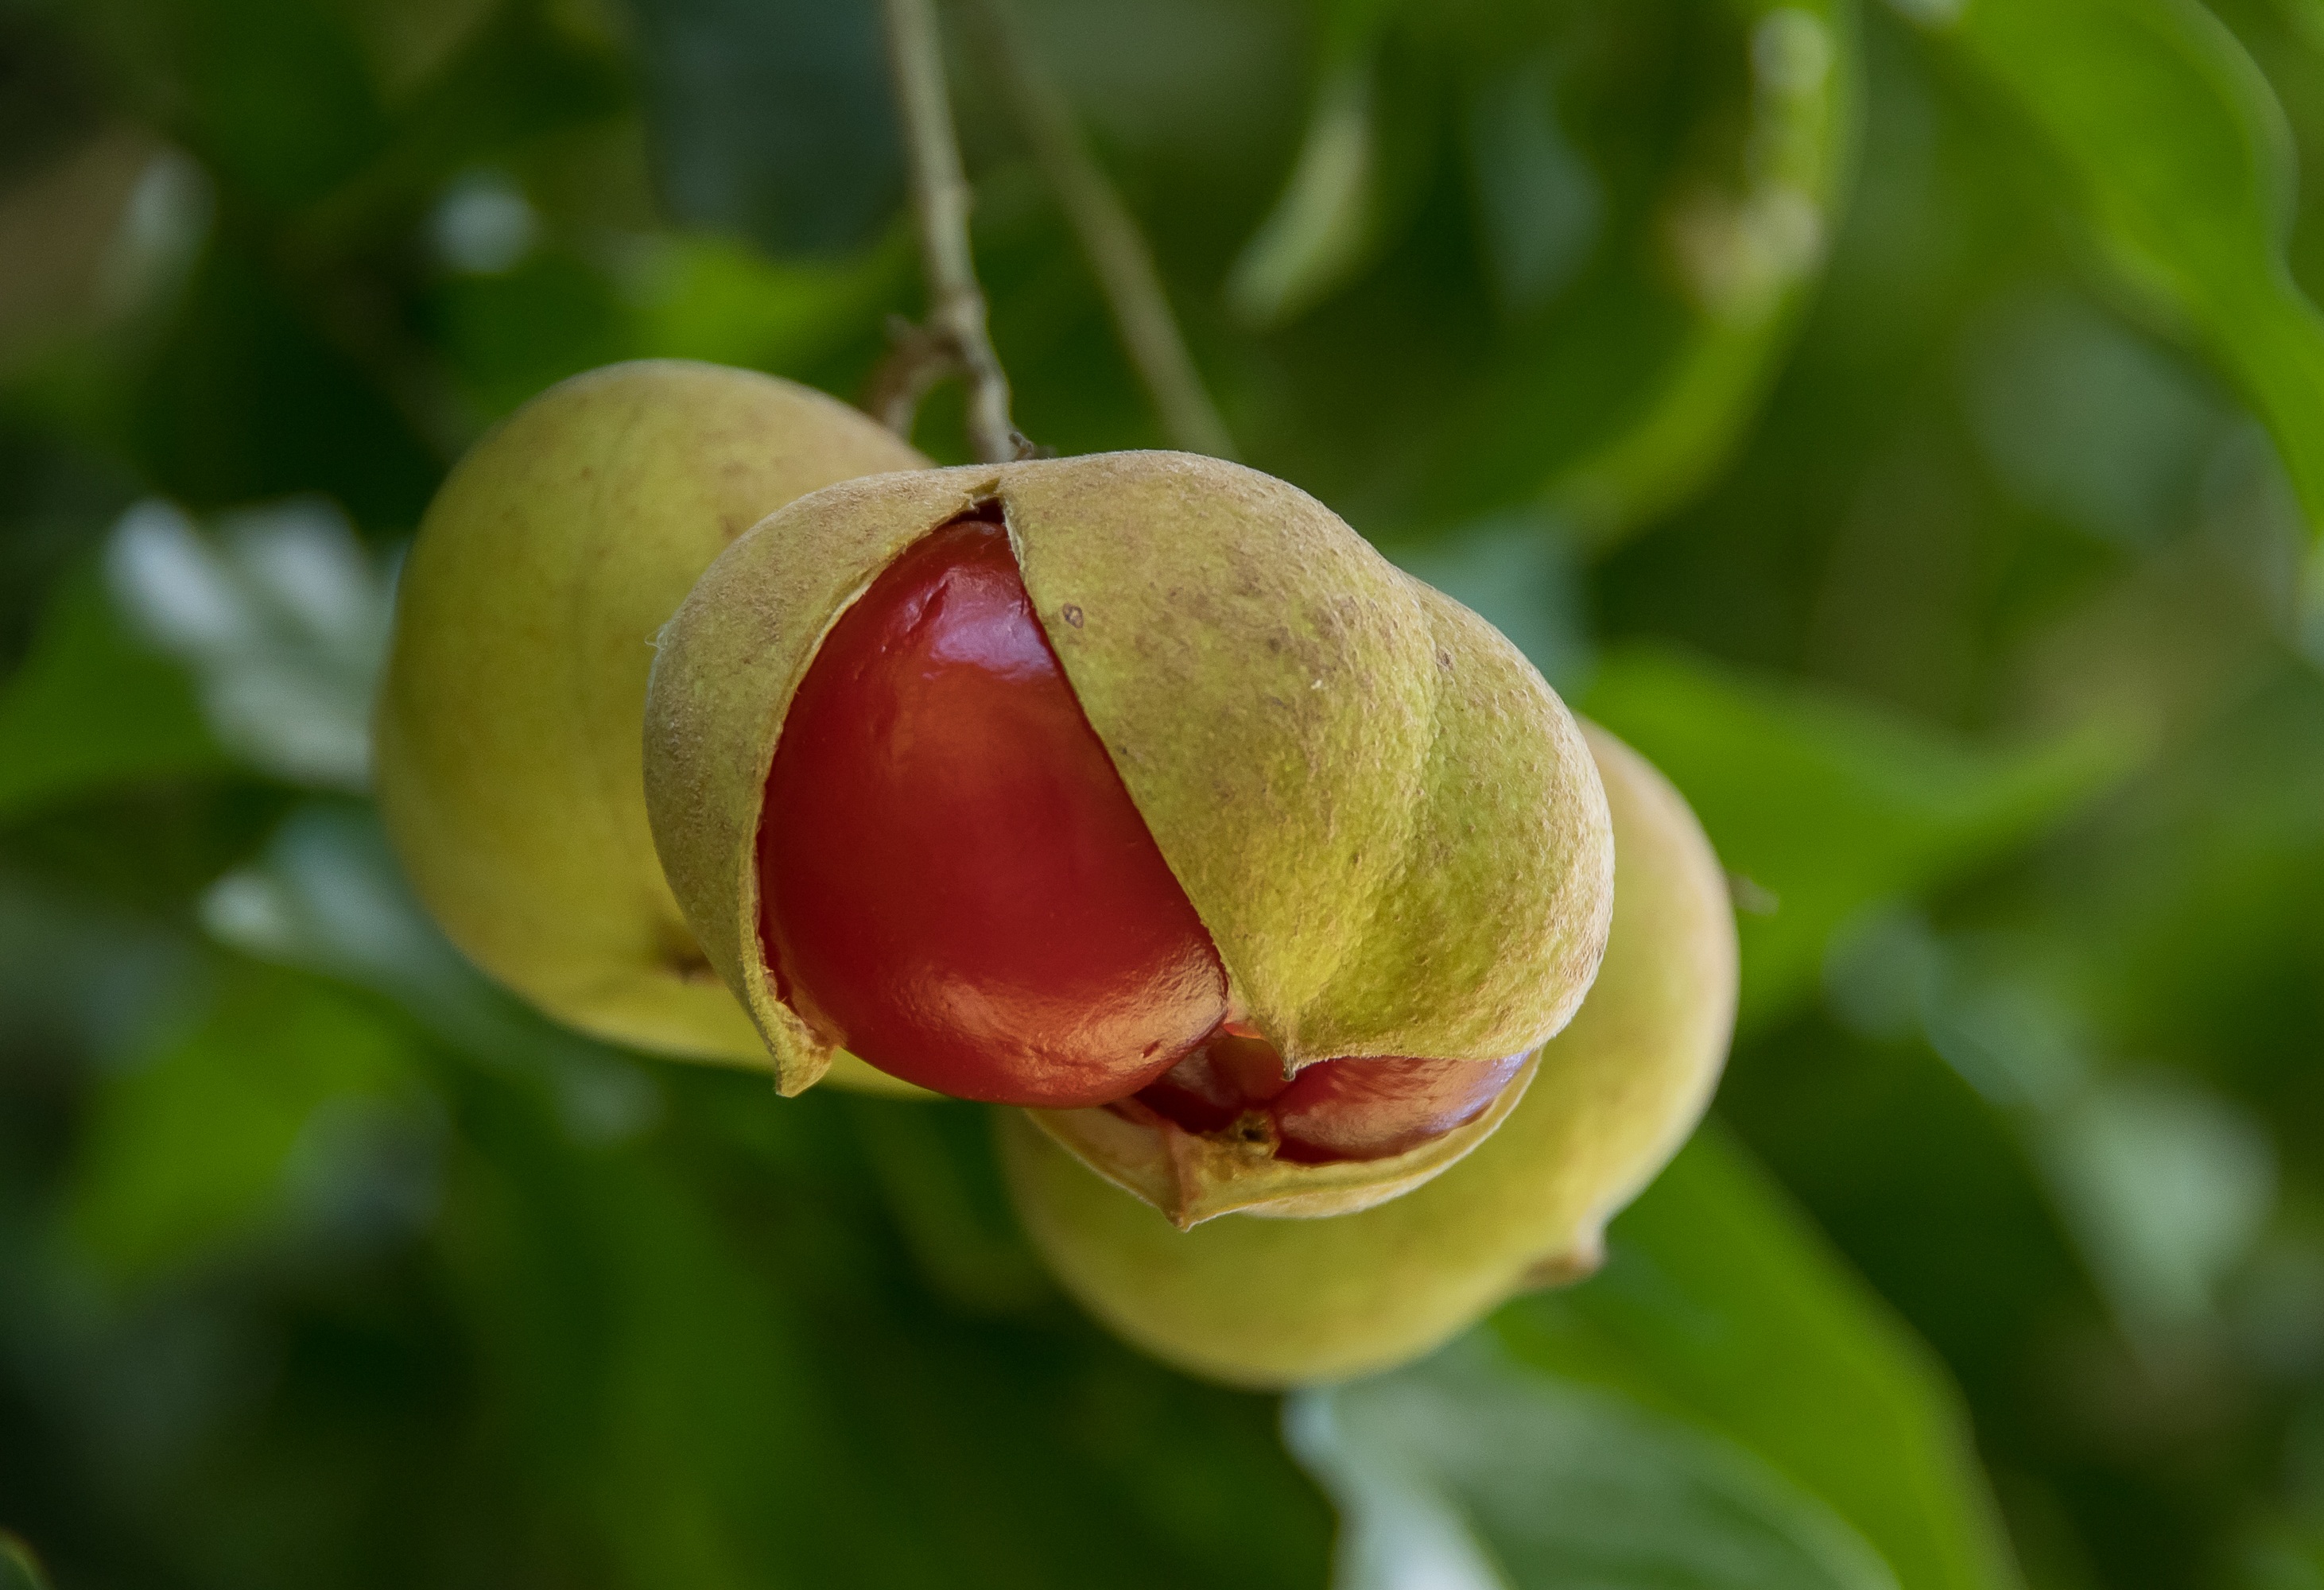
tree, nature, branch, blossom, plant, fruit, leaf, flower, ripe, food, green, red, produce, botany, flora, close up, australia, native, berries, bright, shiny, bud, macro photography, flowering plant, rose family, tamarind, land plant, small leaf tamarind, diploglottis campbelli, splitting